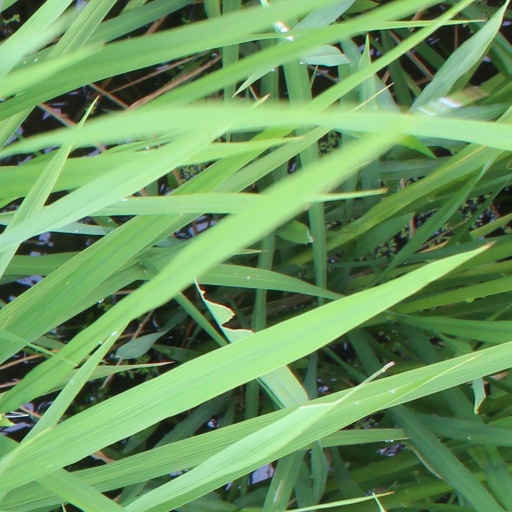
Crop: rice